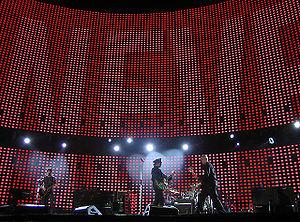
Cet article présente la chronologie de l'histoire du groupe de rock irlandais U2 :